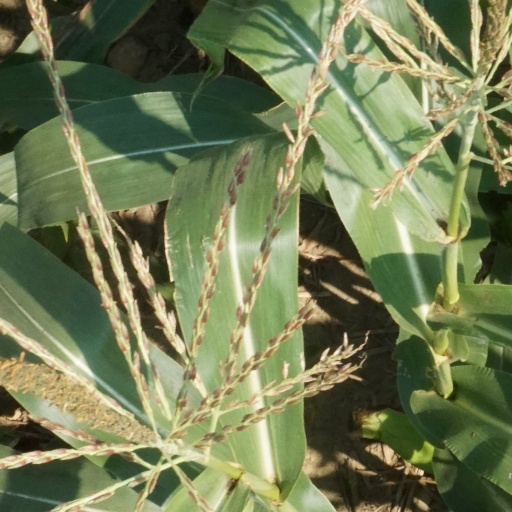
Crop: maize; corn